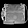
Label: Bag